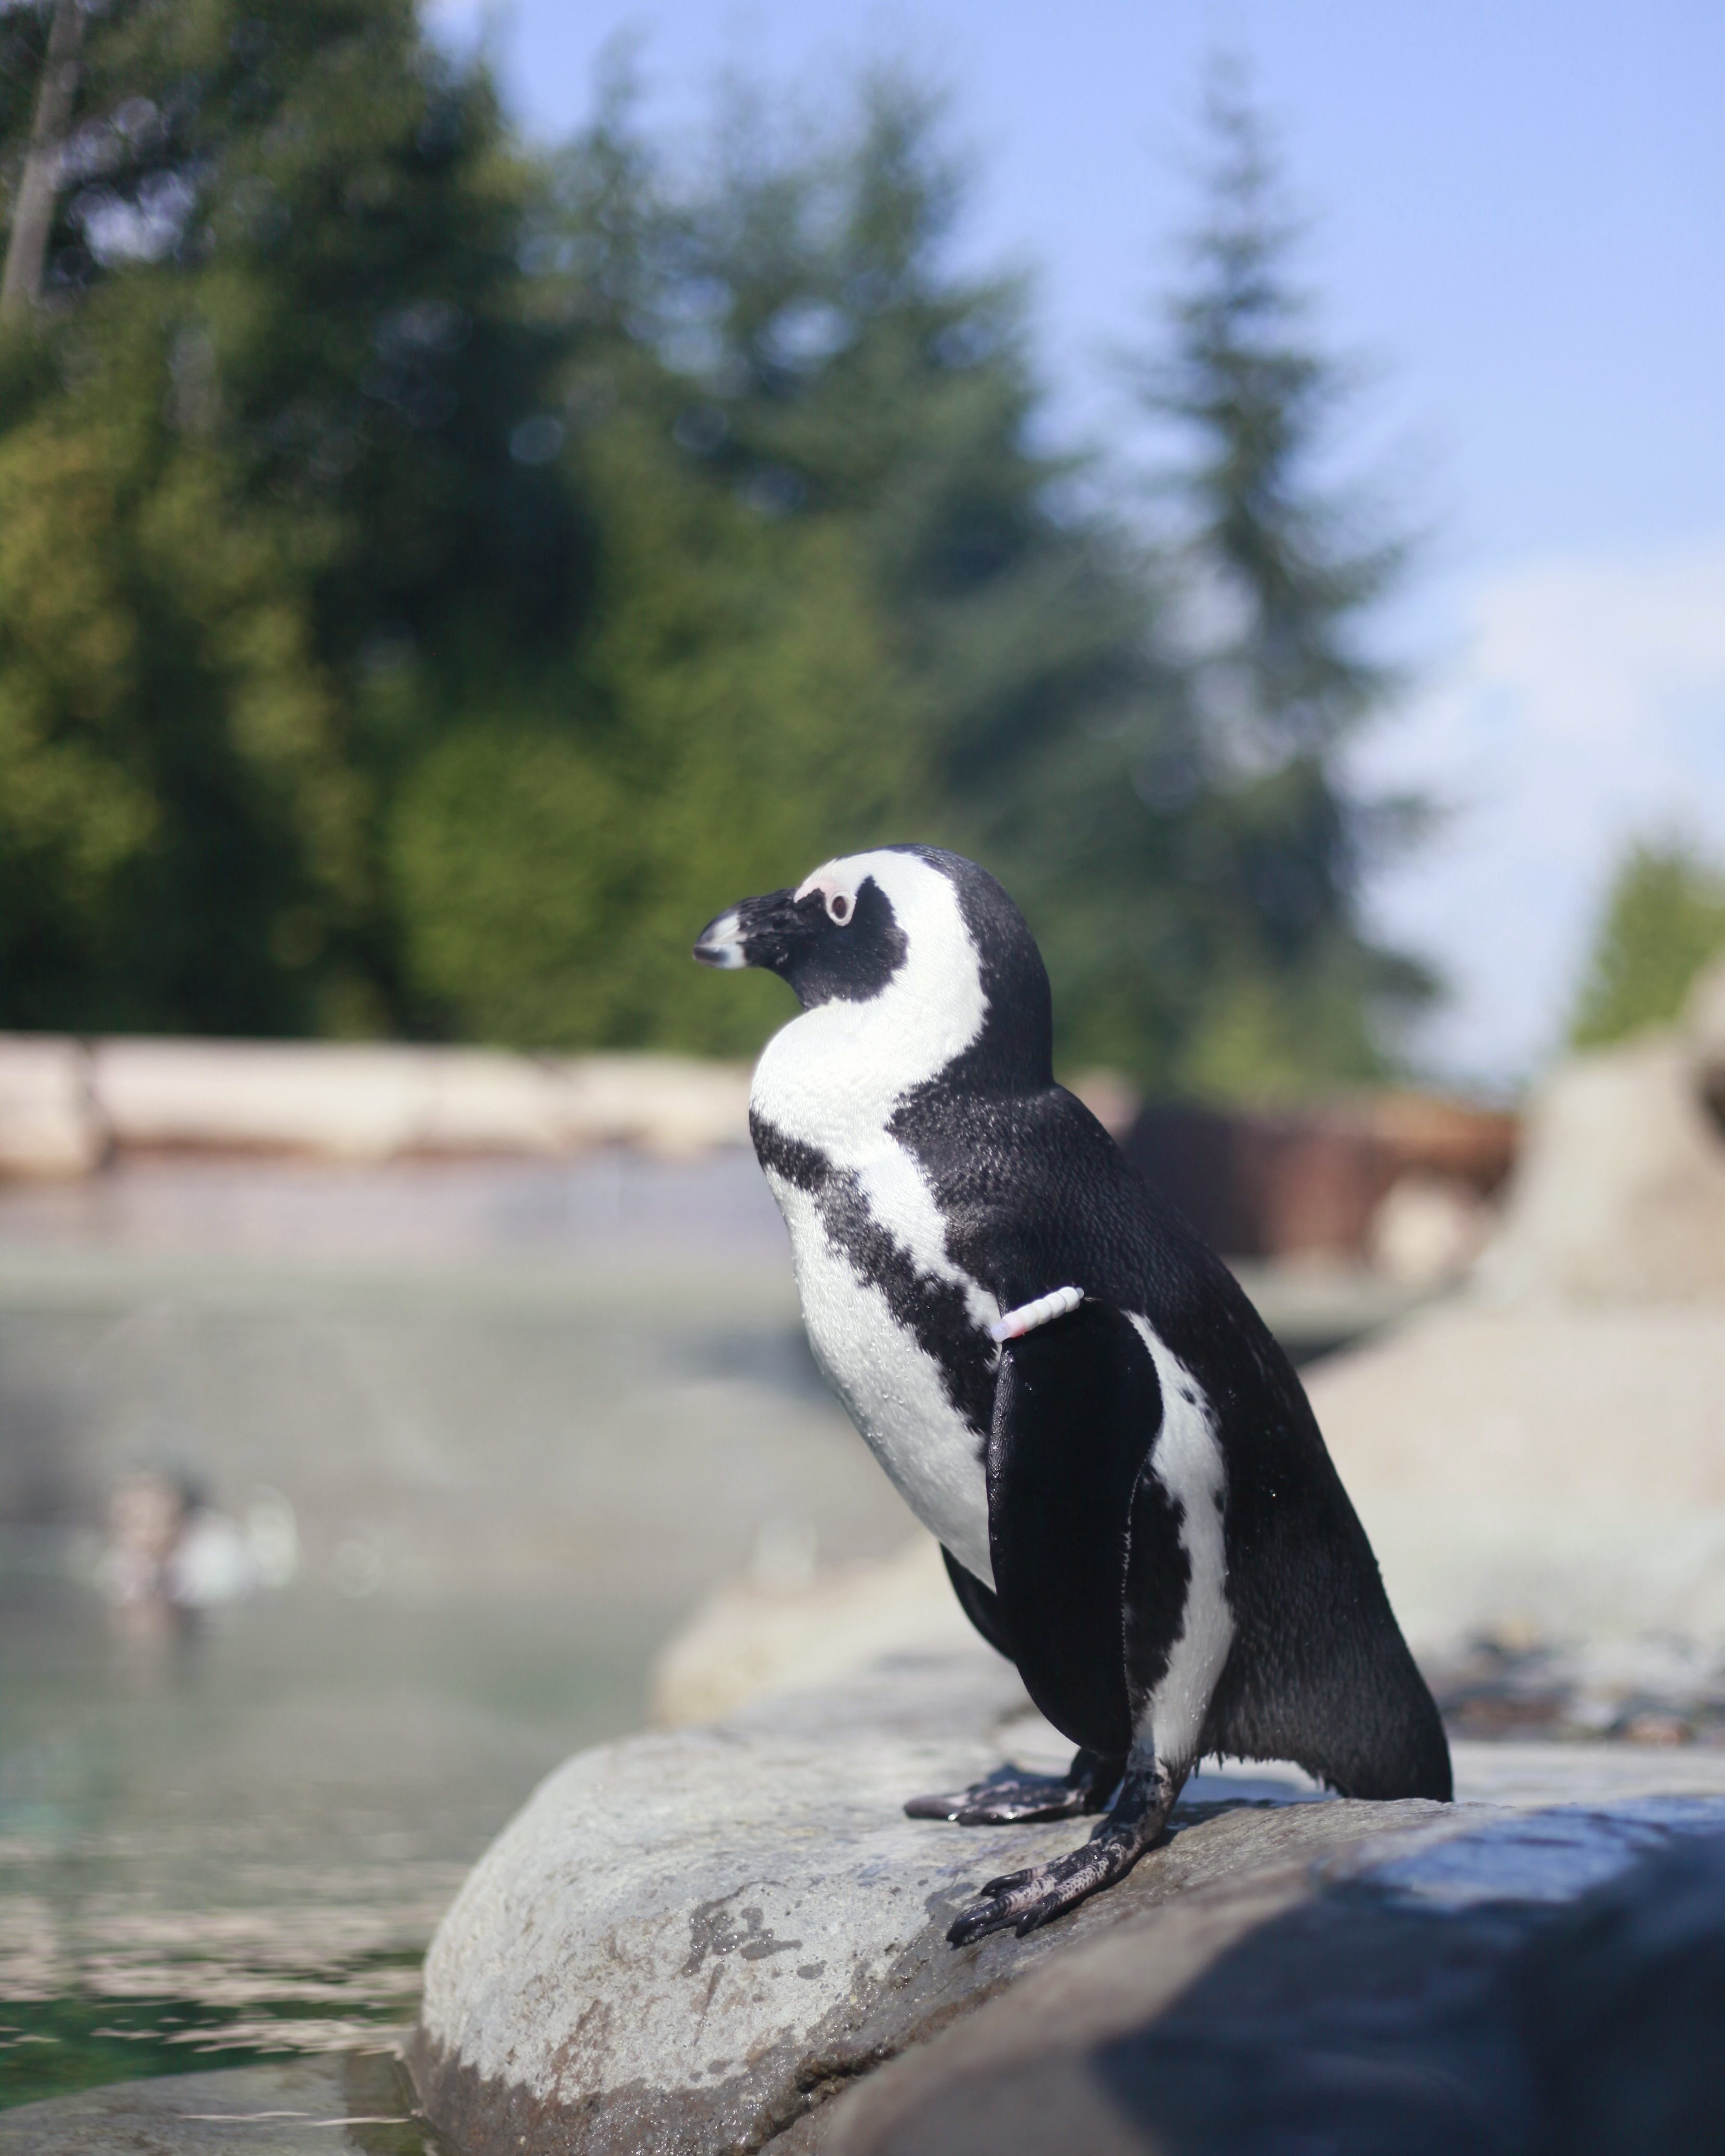
bird, white, animal, wildlife, zoo, beak, black, fauna, penguin, vertebrate, flightless bird